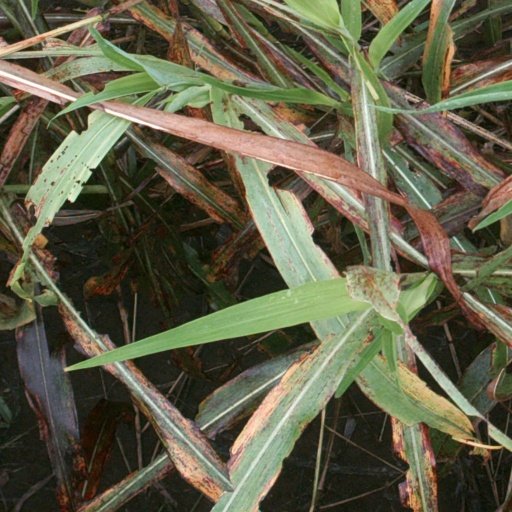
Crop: sorghum